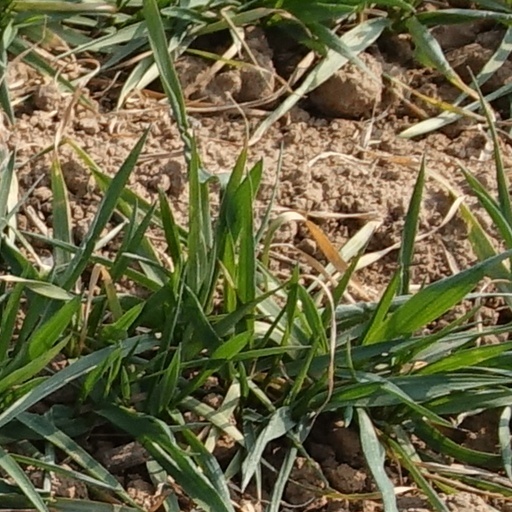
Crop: wheat